Quiz bowl

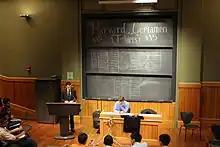
Scoreboard and host at the Harvard Certamen quiz bowl

Quiz bowl is primarily played at single-day tournaments. Some events have eligibility rules that dictate who may participate, such as allowing only freshman and sophomore players or excluding graduate students. Additionally, most tournaments allow multiple teams from a single school to compete.